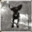
Label: dog